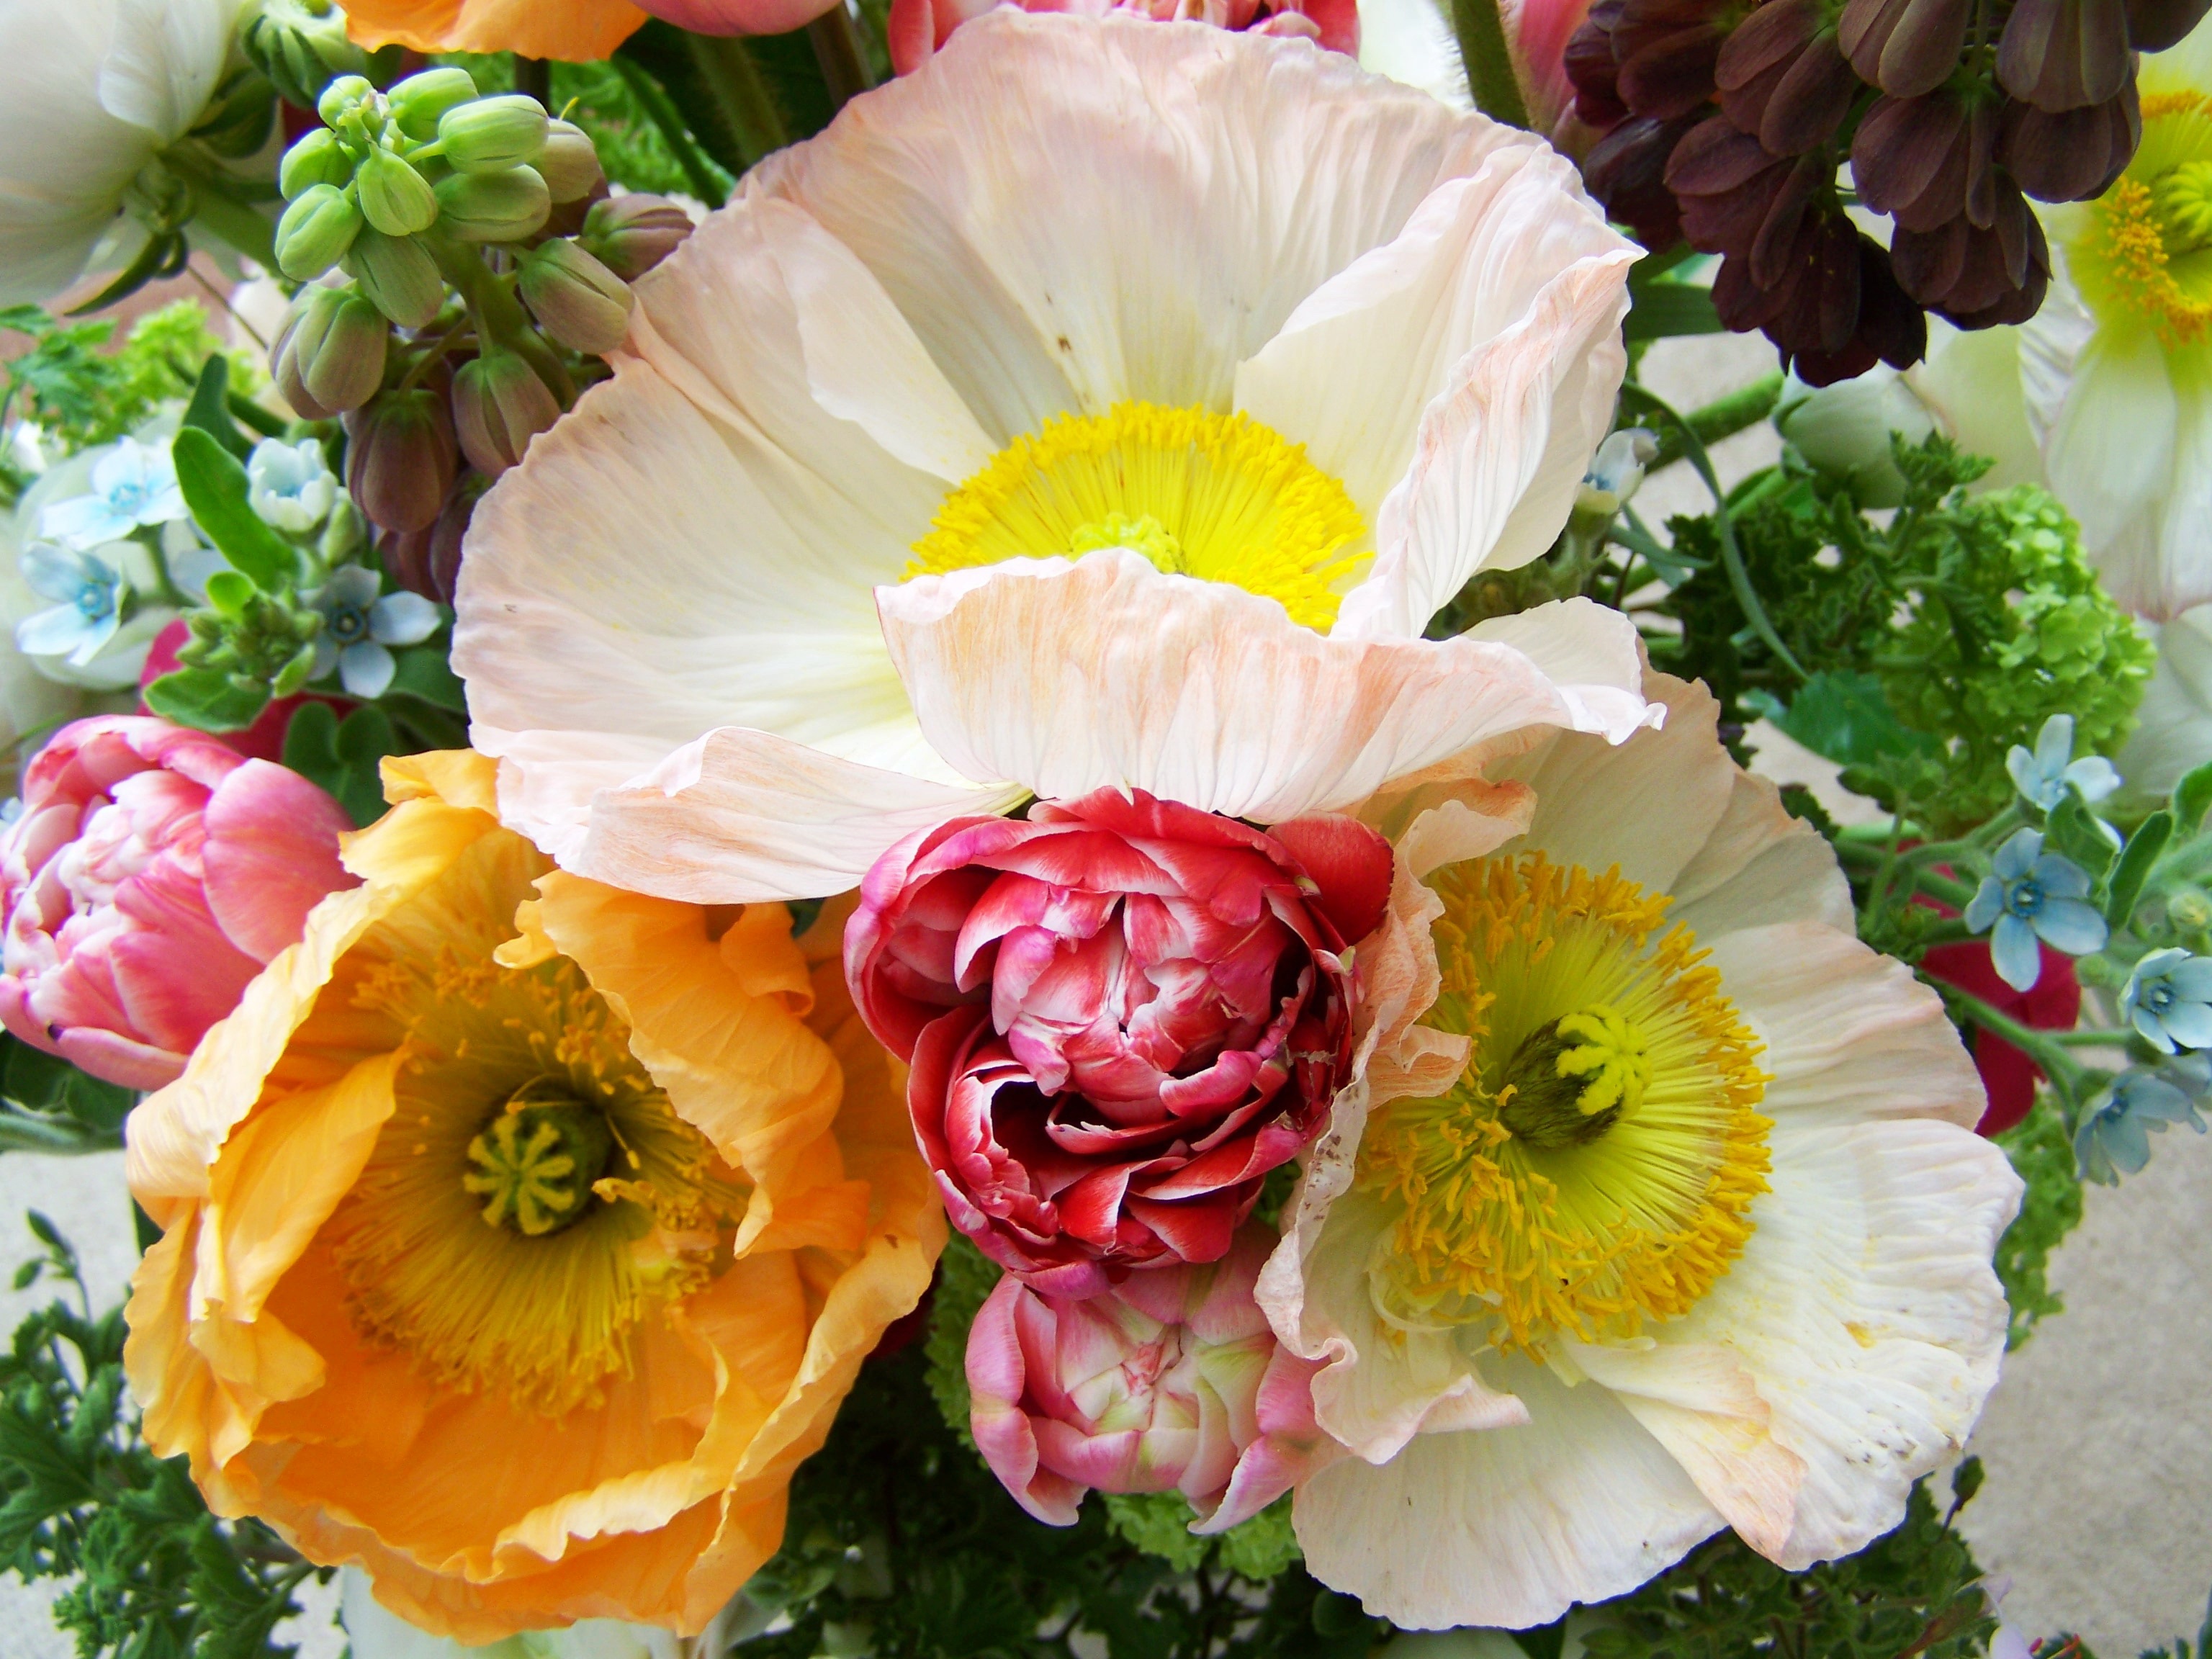
plant, flower, petal, yellow, flora, cut flower, floristry, bunch of flowers, flowering plant, flower bouquet, cut flowers, floral design, mixed flower, land plant, flower arranging